Constitutional Court of Indonesia

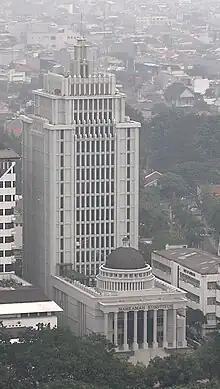
The Constitutional Court building in Jakarta

The Constitutional Court of the Republic of Indonesia is one of the apex courts in Indonesia along with the Indonesian Supreme Court. Its primary role is reviewing the constitutionality of Acts ("undang-undang"). It also has other functions, including resolving disputes over the powers of state institutions, settling disputes over the results of general elections, deciding on the dissolution of political parties, and supervising impeachment. The last two functions have never been exercised by the Court.